Through My Window (film)

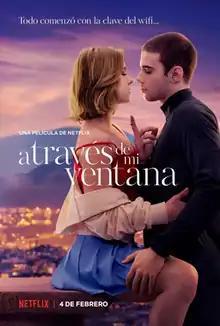
Official release poster

Through My Window is a 2022 Spanish teen romantic drama film directed by Marçal Forés from a screenplay by Eduard Sola, based on the novel of the same name by Ariana Godoy. The film stars Julio Peña, Clara Galle and Pilar Castro. It was released on Netflix on 4 February 2022.